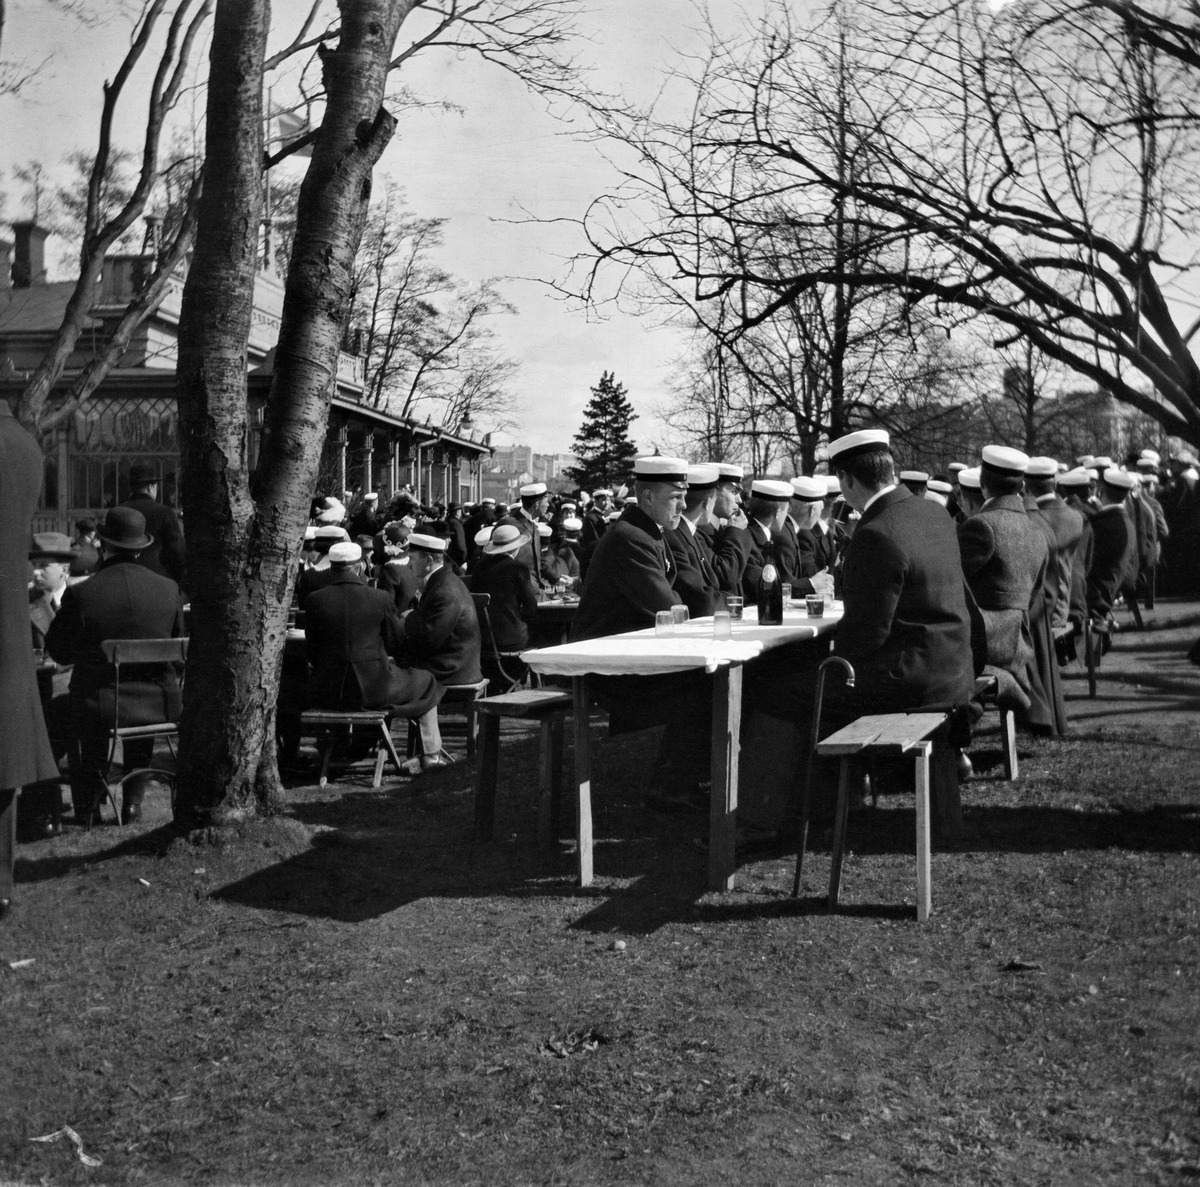
Ylioppilaiden vapunviettoa Kaisaniemessa
sisällön kuvaus: Ylioppilaiden vapunviettoa Kaisaniemessa. mustavalkoinen
Kuvaaja: Timiriasew, Ivan, valokuvaaja
Ajankohta: kuvausaika 01.05.1915
Paikka: Suomi, Uusimaa, Helsinki, Kluuvi Helsinki, Kaisaniemi
Aiheet: vuotuisjuhlat vappu, ylioppilaat, puistot